Horses in Slovenia

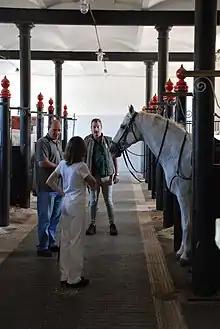
at the Lipica Stud Farm

Slovenia is particularly renowned for breeding the Lipizzan ("lipicanec; lipicanski konj"), the longest-established horse breed in Slovenia, bred from the Karst horse at Lipica stud farms. The International Lipizzan Federation (LIF) was founded in 1986 in Lipica. In 1996, Slovenia assumed responsibility for the development and protection of the Lipizzan. Since then, all breeding associations have had to apply to the Republic of Slovenia for permission to use the name "Lipizzan". The country obtained protection of the breed name, with a Protected Geographical Indication, in 1999. However, it does not have a monopoly on studbook management. The Lipizzan stallions present at Lipica belong to the breed's six traditional lineages, with mares representing 16 families. There are 1 253 Lipizzans registered in Slovenia in 2021. Consanguinity is monitored.